A People's Tragedy

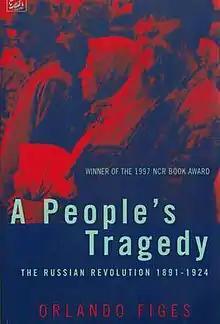

A People's Tragedy: The Russian Revolution, 1891–1924 is a best-selling book by the British historian Orlando Figes on the Russian Revolution and the preceding quarter of a century. Written between 1989 and 1996, it was published in 1996 and re-issued with a new introduction for the revolution's centenary in 2017.